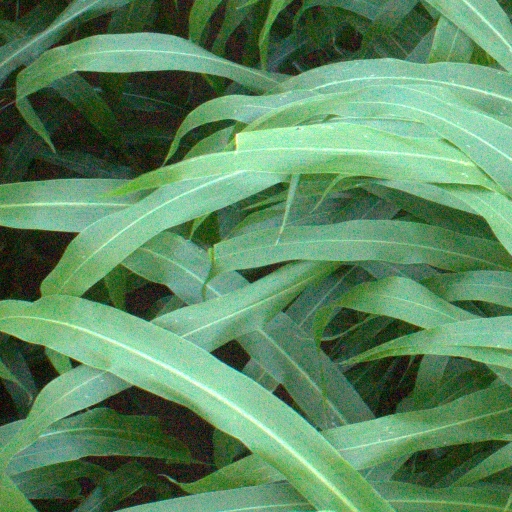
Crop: sorghum